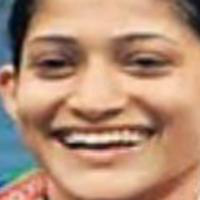
Age group: age 21-30